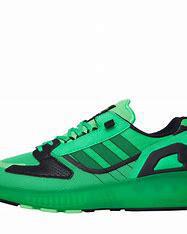
Brand: Adidas
Model: ZX 5K Boost